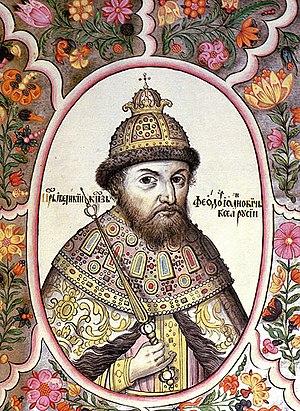
Fédor Iᵉʳ Ivanovitch ou Théodore I ᵉʳ Ioanovitch tsar de Russie de 1584 à 1598.
Le Temps des troubles désigne la période de l'histoire russe qui s'étend de la fin du règne de Fédor Iᵉʳ en 1598 à l'avènement, en février 1613, de Michel Iᵉʳ Romanov, dont les descendants ont régné jusqu'en 1917.
Ceci est la liste des monarques de Russie.